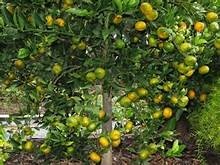
Label: mandarine